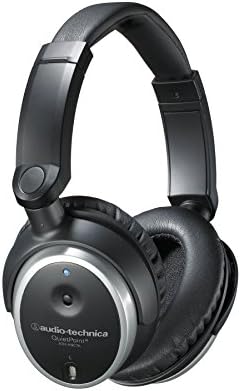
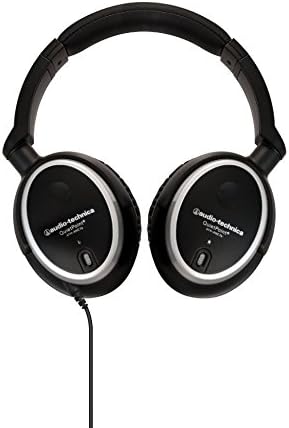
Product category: headphones
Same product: yes